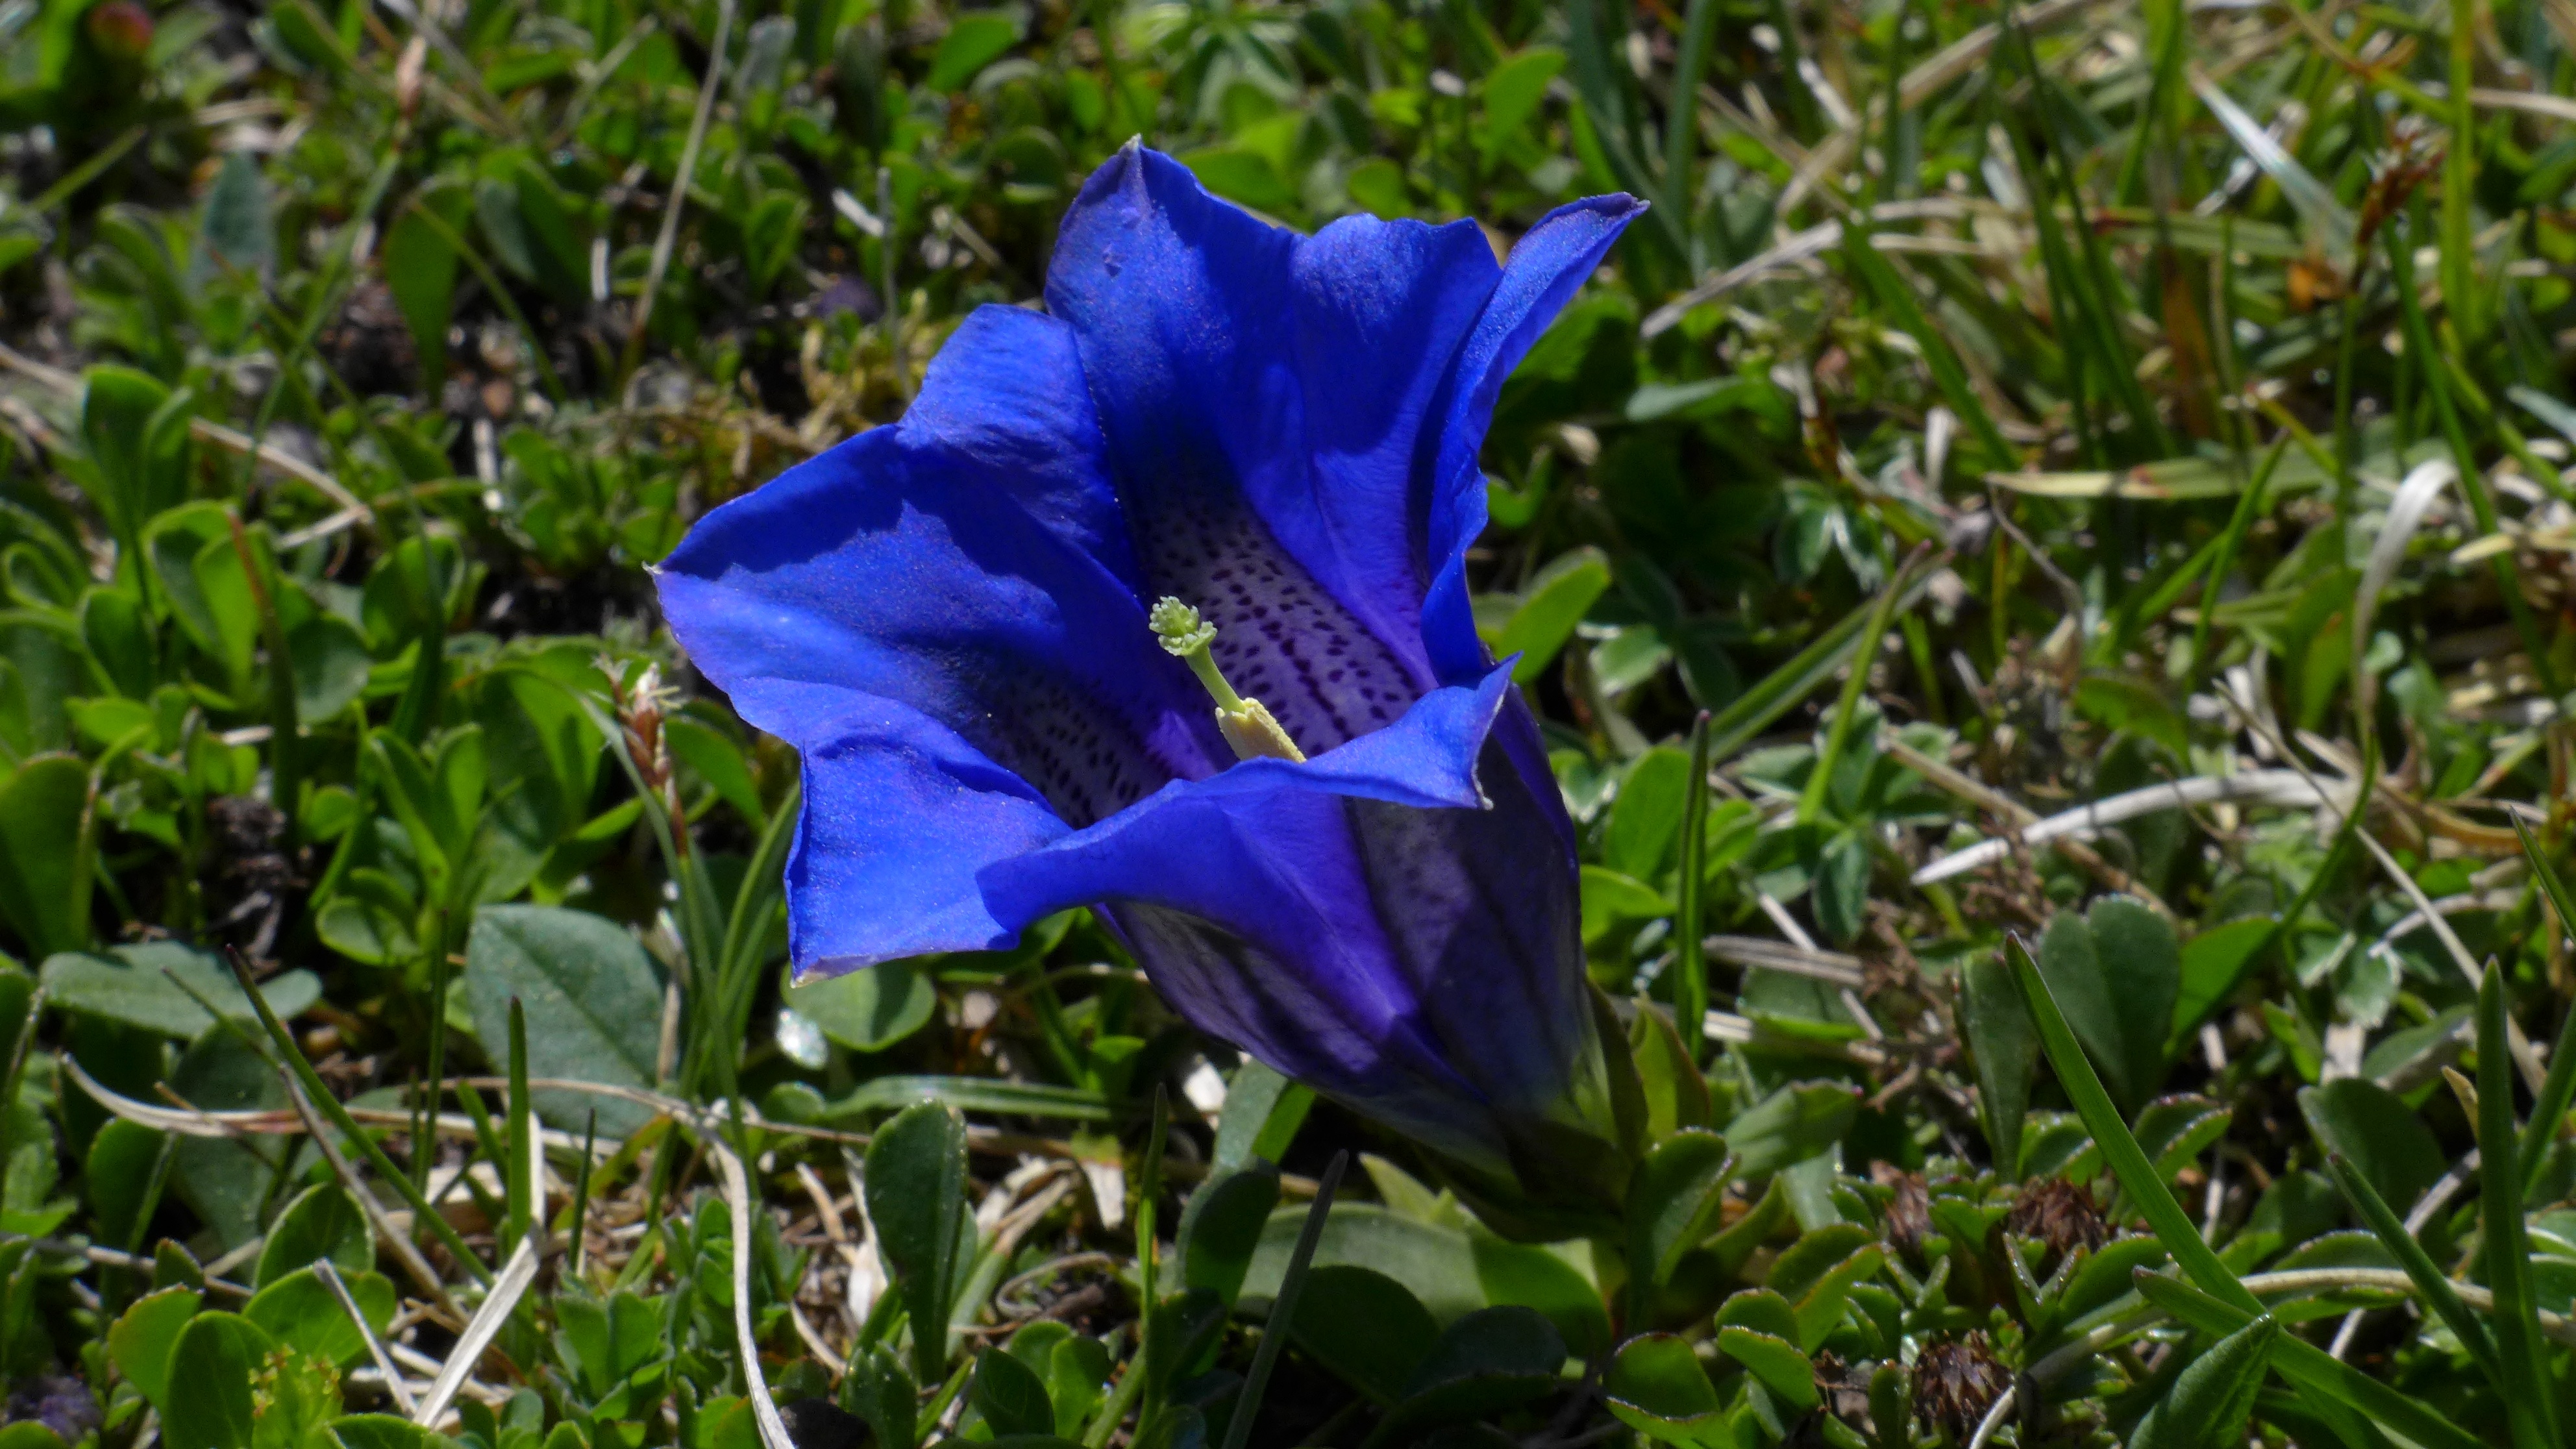
blossom, plant, flower, bloom, botany, blue, close, flora, wildflower, mountains, gentian, rarely, flowering plant, bellflower family, harebell, land plant